Po'pay

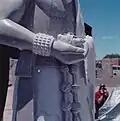
Bear fetish & knotted cord

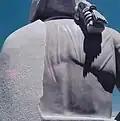
scars on back

On September 22, 2005, the Po'pay statue for the National Statuary Hall in the rotunda of the U.S. Congress building was unveiled. The artist, Cliff Fragua, was the first American Indian artist to have a statue placed in the Statuary Hall. The statue, slightly larger than life size, shows Po'Pay holding a knotted cord in his left hand, the signal for the initiation of the revolt. In his right hand is a bear fetish and behind him a pot, both symbolizing the Pueblo world and religion. On his back are the scars from the whipping he received as a consequence of his observing Pueblo religious ceremonies. Herman Agoyo of Ohkay Owingeh said: "To the Pueblo people here, Po'pay is our hero. Tribes were on the verge of losing their cultural identity when the Pueblo revolt brought everything back on track for our people." It is one of two statues presented by New Mexico to the National Statuary Hall Collection. It is currently displayed in the Capitol Visitors' Center.